Jay Street–MetroTech station

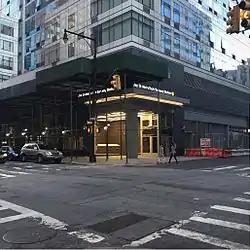
Entrance to BMT platform at southeast corner of Bridge and Willoughby Streets, built in 2016

The other two entrances/exits are unstaffed. The one at the north end has a weekday-only turnstile bank and token booth, full height turnstiles, and a wide staircase to MetroTech Center and another stair and four escalators to the former New York City Transit Headquarters, a mostly vacant 13-story building at 370 Jay Street. These escalators were installed as part of a 1952 improvement, as were the squarish "Subway" entrance lamps that are found only in a few other places in the system. These were designed in Art Deco/Art Moderne style. The building itself has a memorial to New York City Transit workers who died in World War II. The entrance/exit at the south end has only full height turnstiles and two staircases leading to either side of Jay and Fulton Streets.